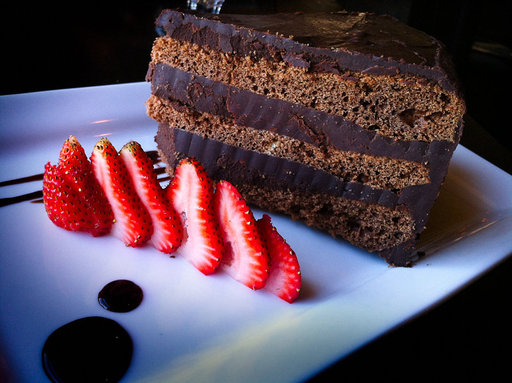
Label: chocolate_cake